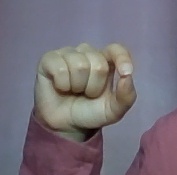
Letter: fa